James Walter Fairholme

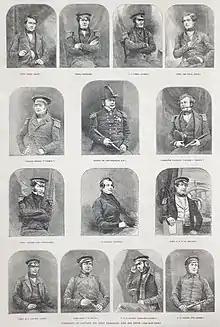
Sir John Franklin and some of his crew - Fairholme (top row, second from left) - "The Illustrated London News" (1845)

The expedition set sail from Greenhithe, Kent, on the morning of 19 May 1845, with a crew of 24 officers and 110 men. The ships stopped briefly in Stromness, Orkney Islands, in northern Scotland. From there they sailed to Greenland with and a transport ship, "Baretto Junior"; the passage to Greenland took 30 days.